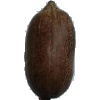
Label: nut_pecan